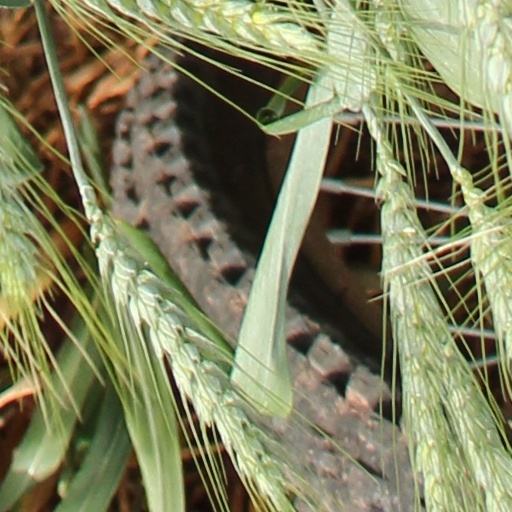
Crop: wheat